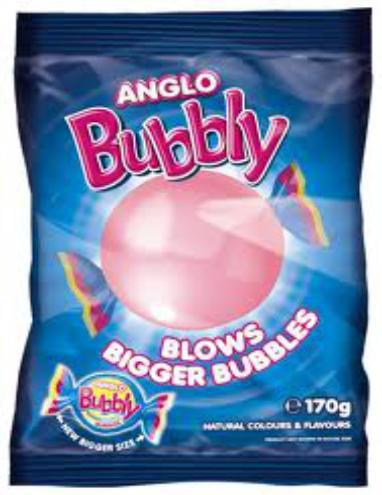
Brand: Anglo Bubbly
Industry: Food